The Mall at Green Hills

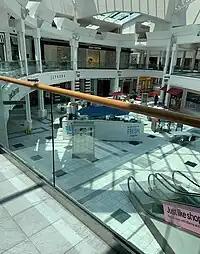
An interior view of The Mall at Green Hills, June 2023.

List of shopping malls in Tennessee